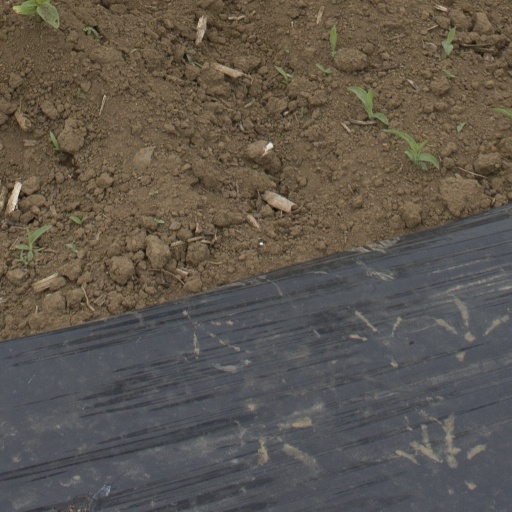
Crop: Jerusalem artichoke